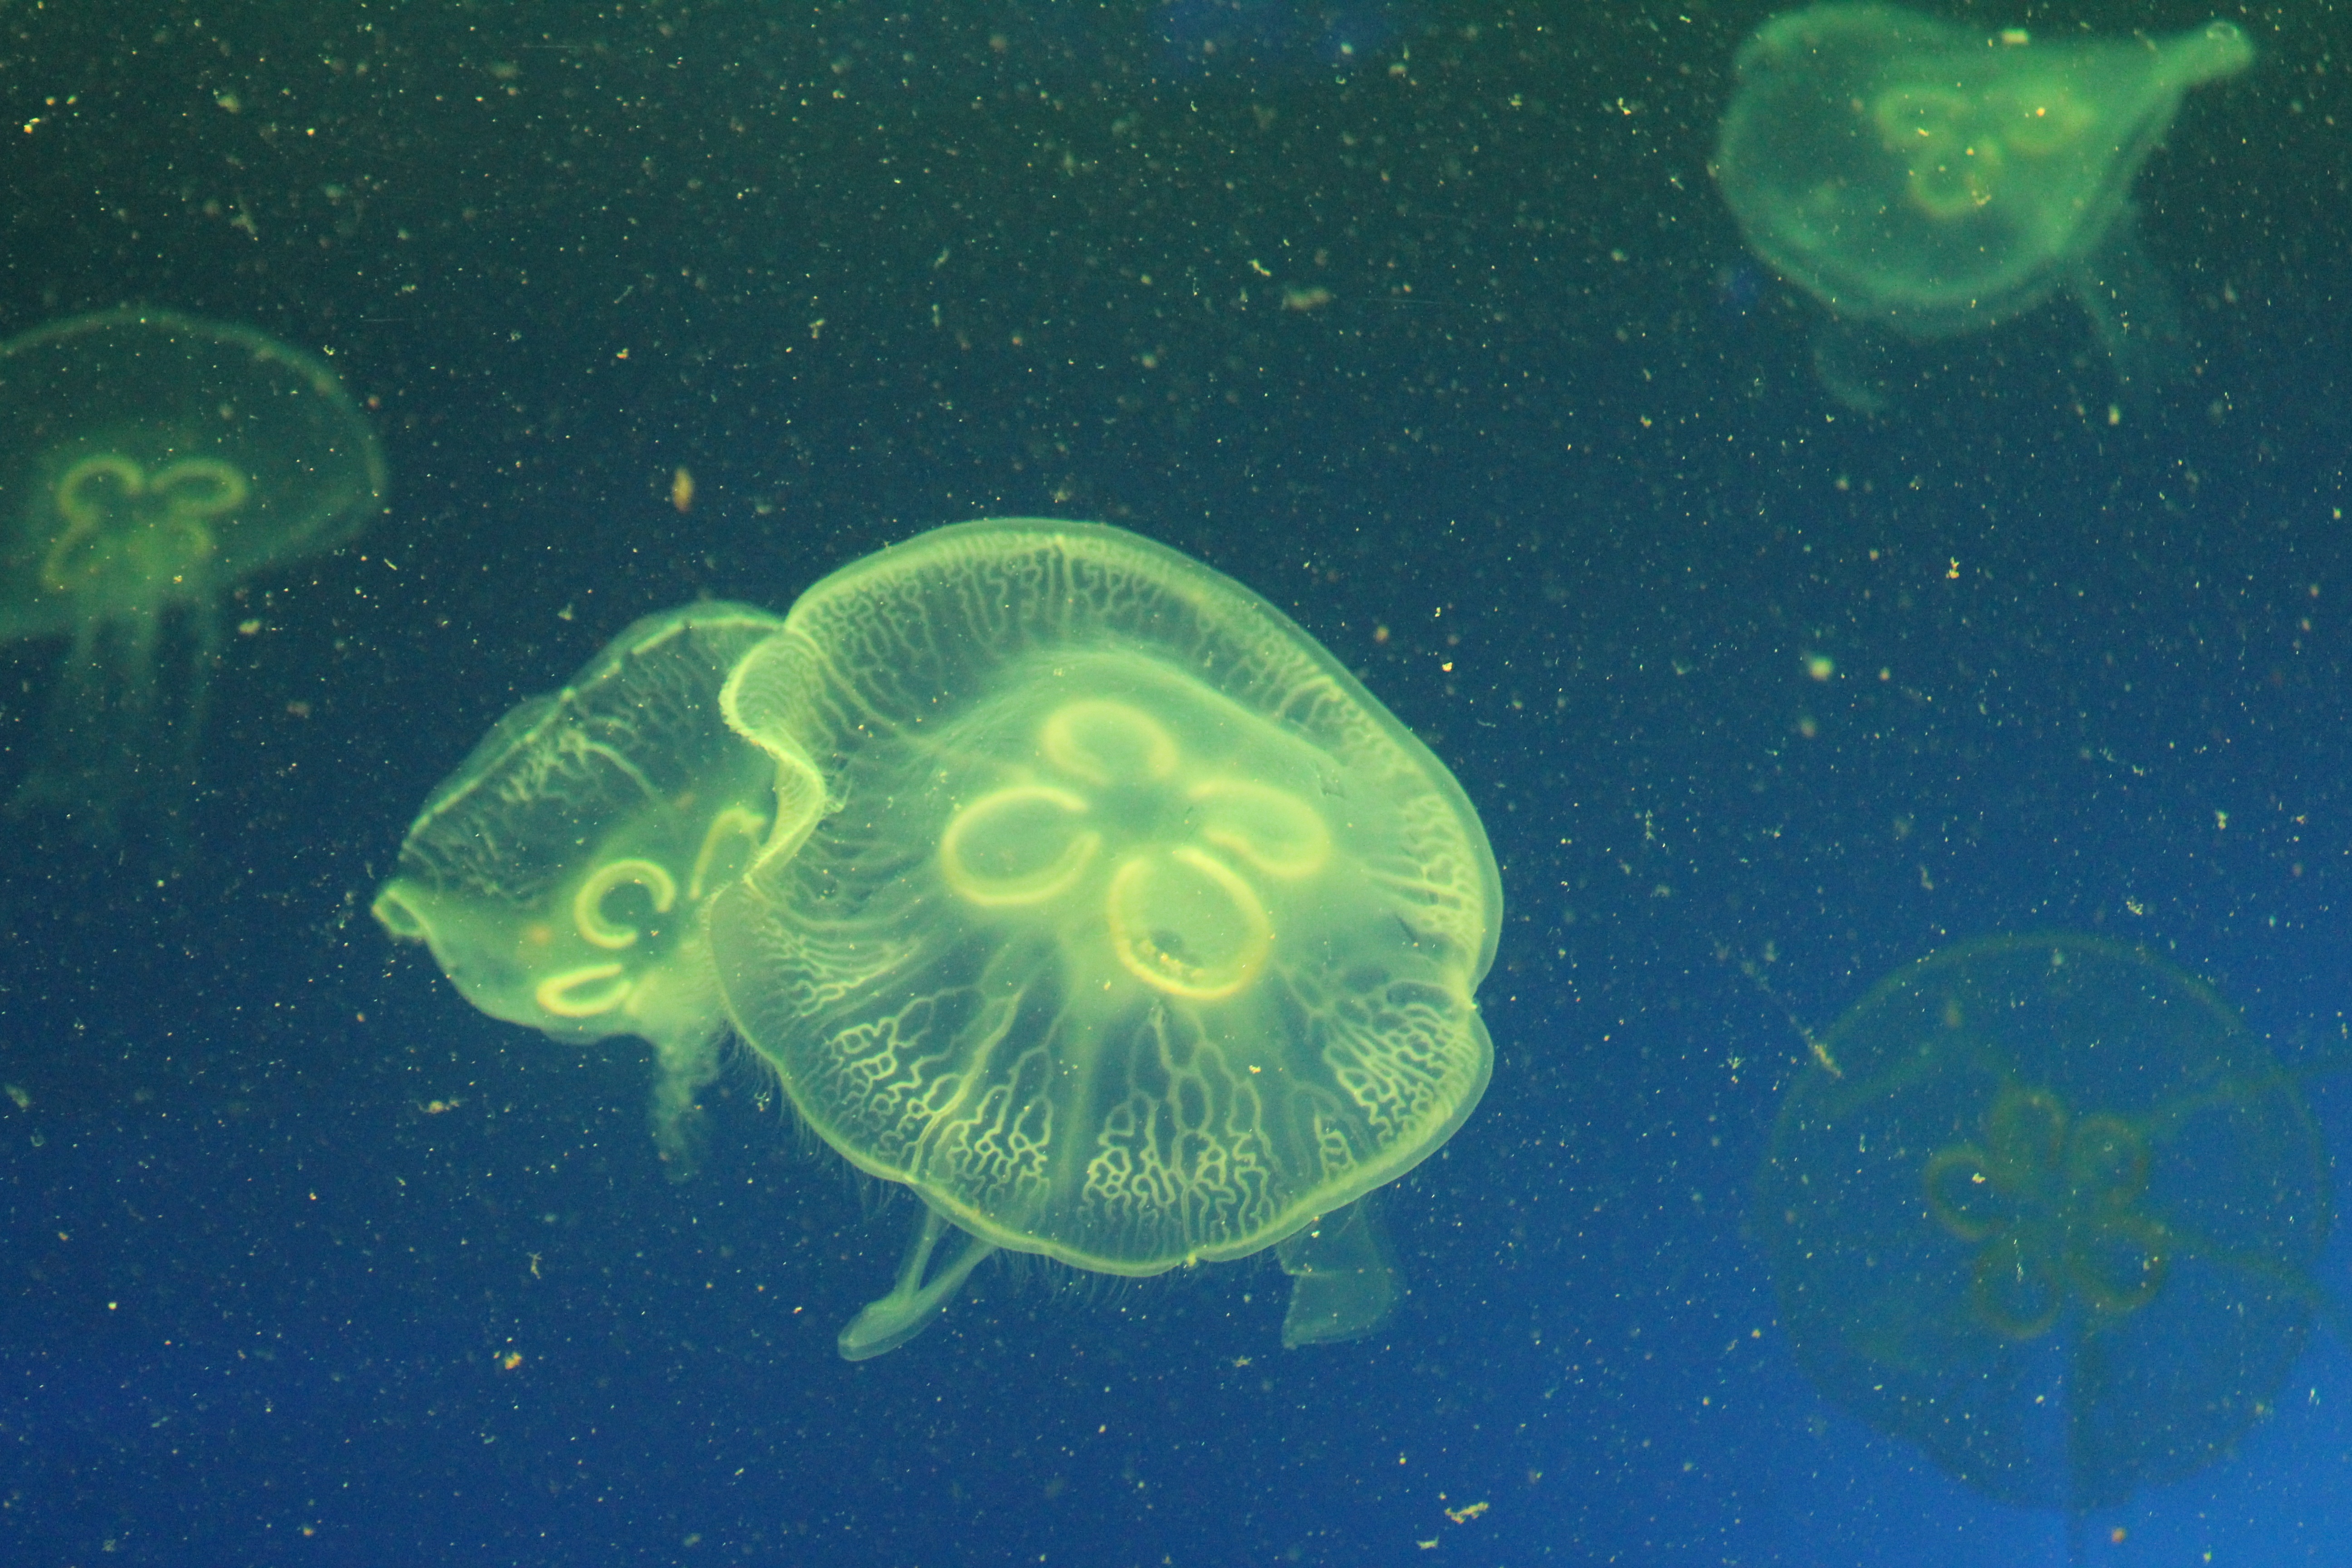
underwater, biology, jellyfish, invertebrate, marine life, reef, cnidaria, organism, marine biology, marine invertebrates, stony coral, marine aquarium